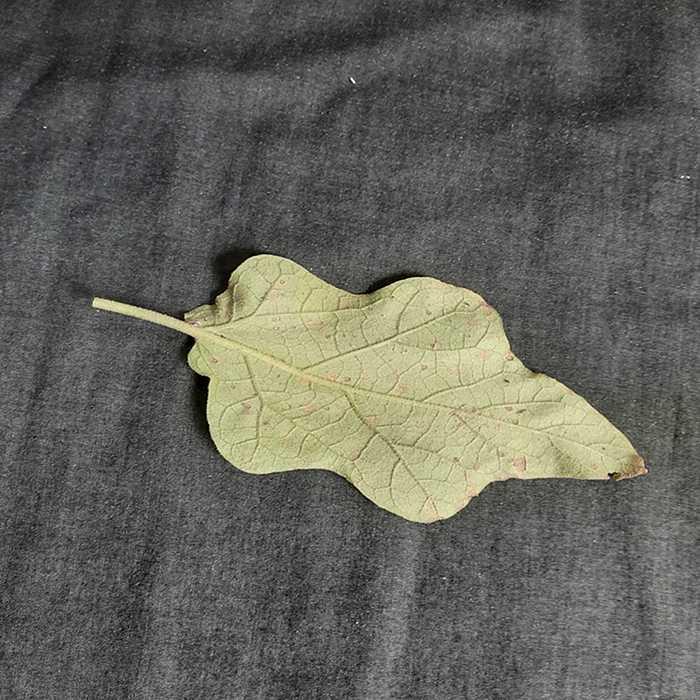
Plant: Eggplant
Label: Eggplant Cercopora leaf spot